Vickers Wibault

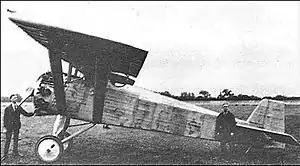

The Vickers Type 121 Wibault Scout was a British fighter built by Vickers in the 1920s. It was a licensed version of the French Wibault 7 aircraft, with 26 being sold to Chile in 1926, where they served until 1934.